Congregational Memorial Hall

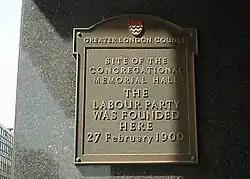
The plaque at Caroone House, recording the foundation of the Labour Party

The hall was built upon the site of the Fleet Prison in Farringdon Street. It opened in 1875 and served as a meeting place and home for the Congregational Library. Other progressive organisations met there including the Labour Party which was founded at a meeting there on 27 February 1900 initially under the name of the Labour Representation Committee.